James Wattana

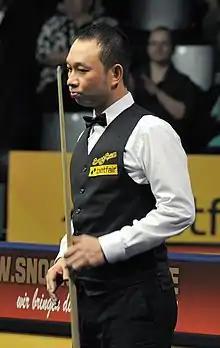
Wattana at the 2013 German Masters

James Wattana (born January 17, 1970, as วัฒนา ภู่โอบอ้อม "Wattana Pu-Ob-Orm", then renamed รัชพล ภู่โอบอ้อม "Ratchapol Pu-Ob-Orm" in 2003) is a Thai former professional snooker player.